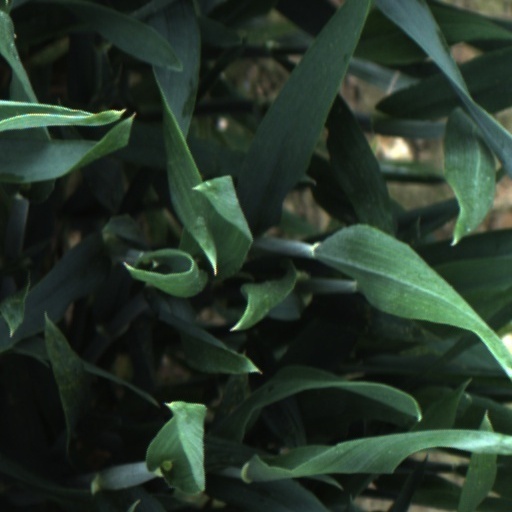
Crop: wheat